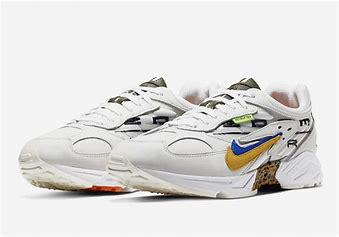
Brand: Nike
Model: Air Ghost Racer